Iron fertilization

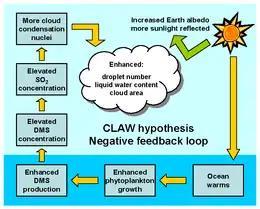
Schematic diagram of the CLAW hypothesis (Charlson "et al.", 1987)

Some species of plankton produce dimethyl sulfide (DMS), a portion of which enters the atmosphere where it is oxidized by hydroxyl radicals (OH), atomic chlorine (Cl) and bromine monoxide (BrO) to form sulfate particles, and potentially increase cloud cover. This may increase the albedo of the planet and so cause cooling—this proposed mechanism is central to the CLAW hypothesis. This is one of the examples used by James Lovelock to illustrate his Gaia hypothesis.